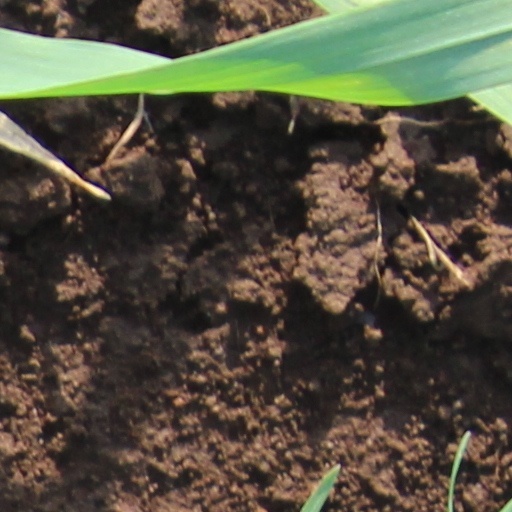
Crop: wheat